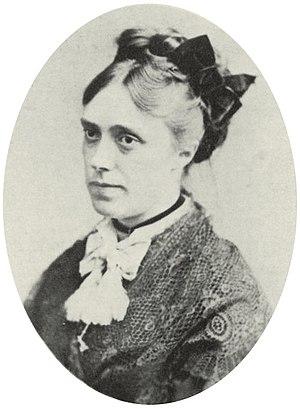
Camille Léonie Doncieux, née le 15 janvier 1847 à Lyon et morte le 5 septembre 1879 à Vétheuil, est un modèle français.